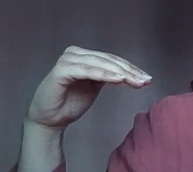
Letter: haa